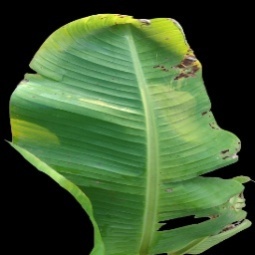
Label: Potassium